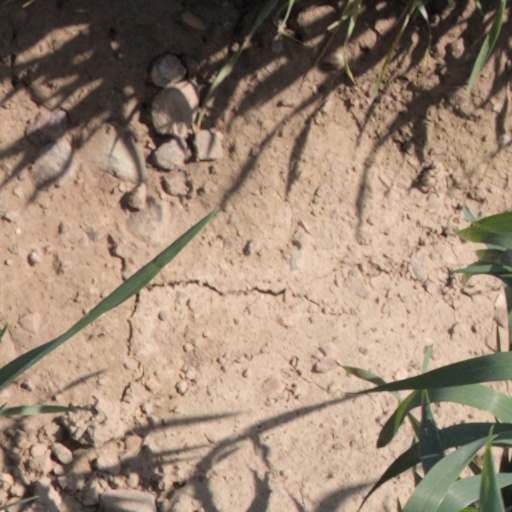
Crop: wheat